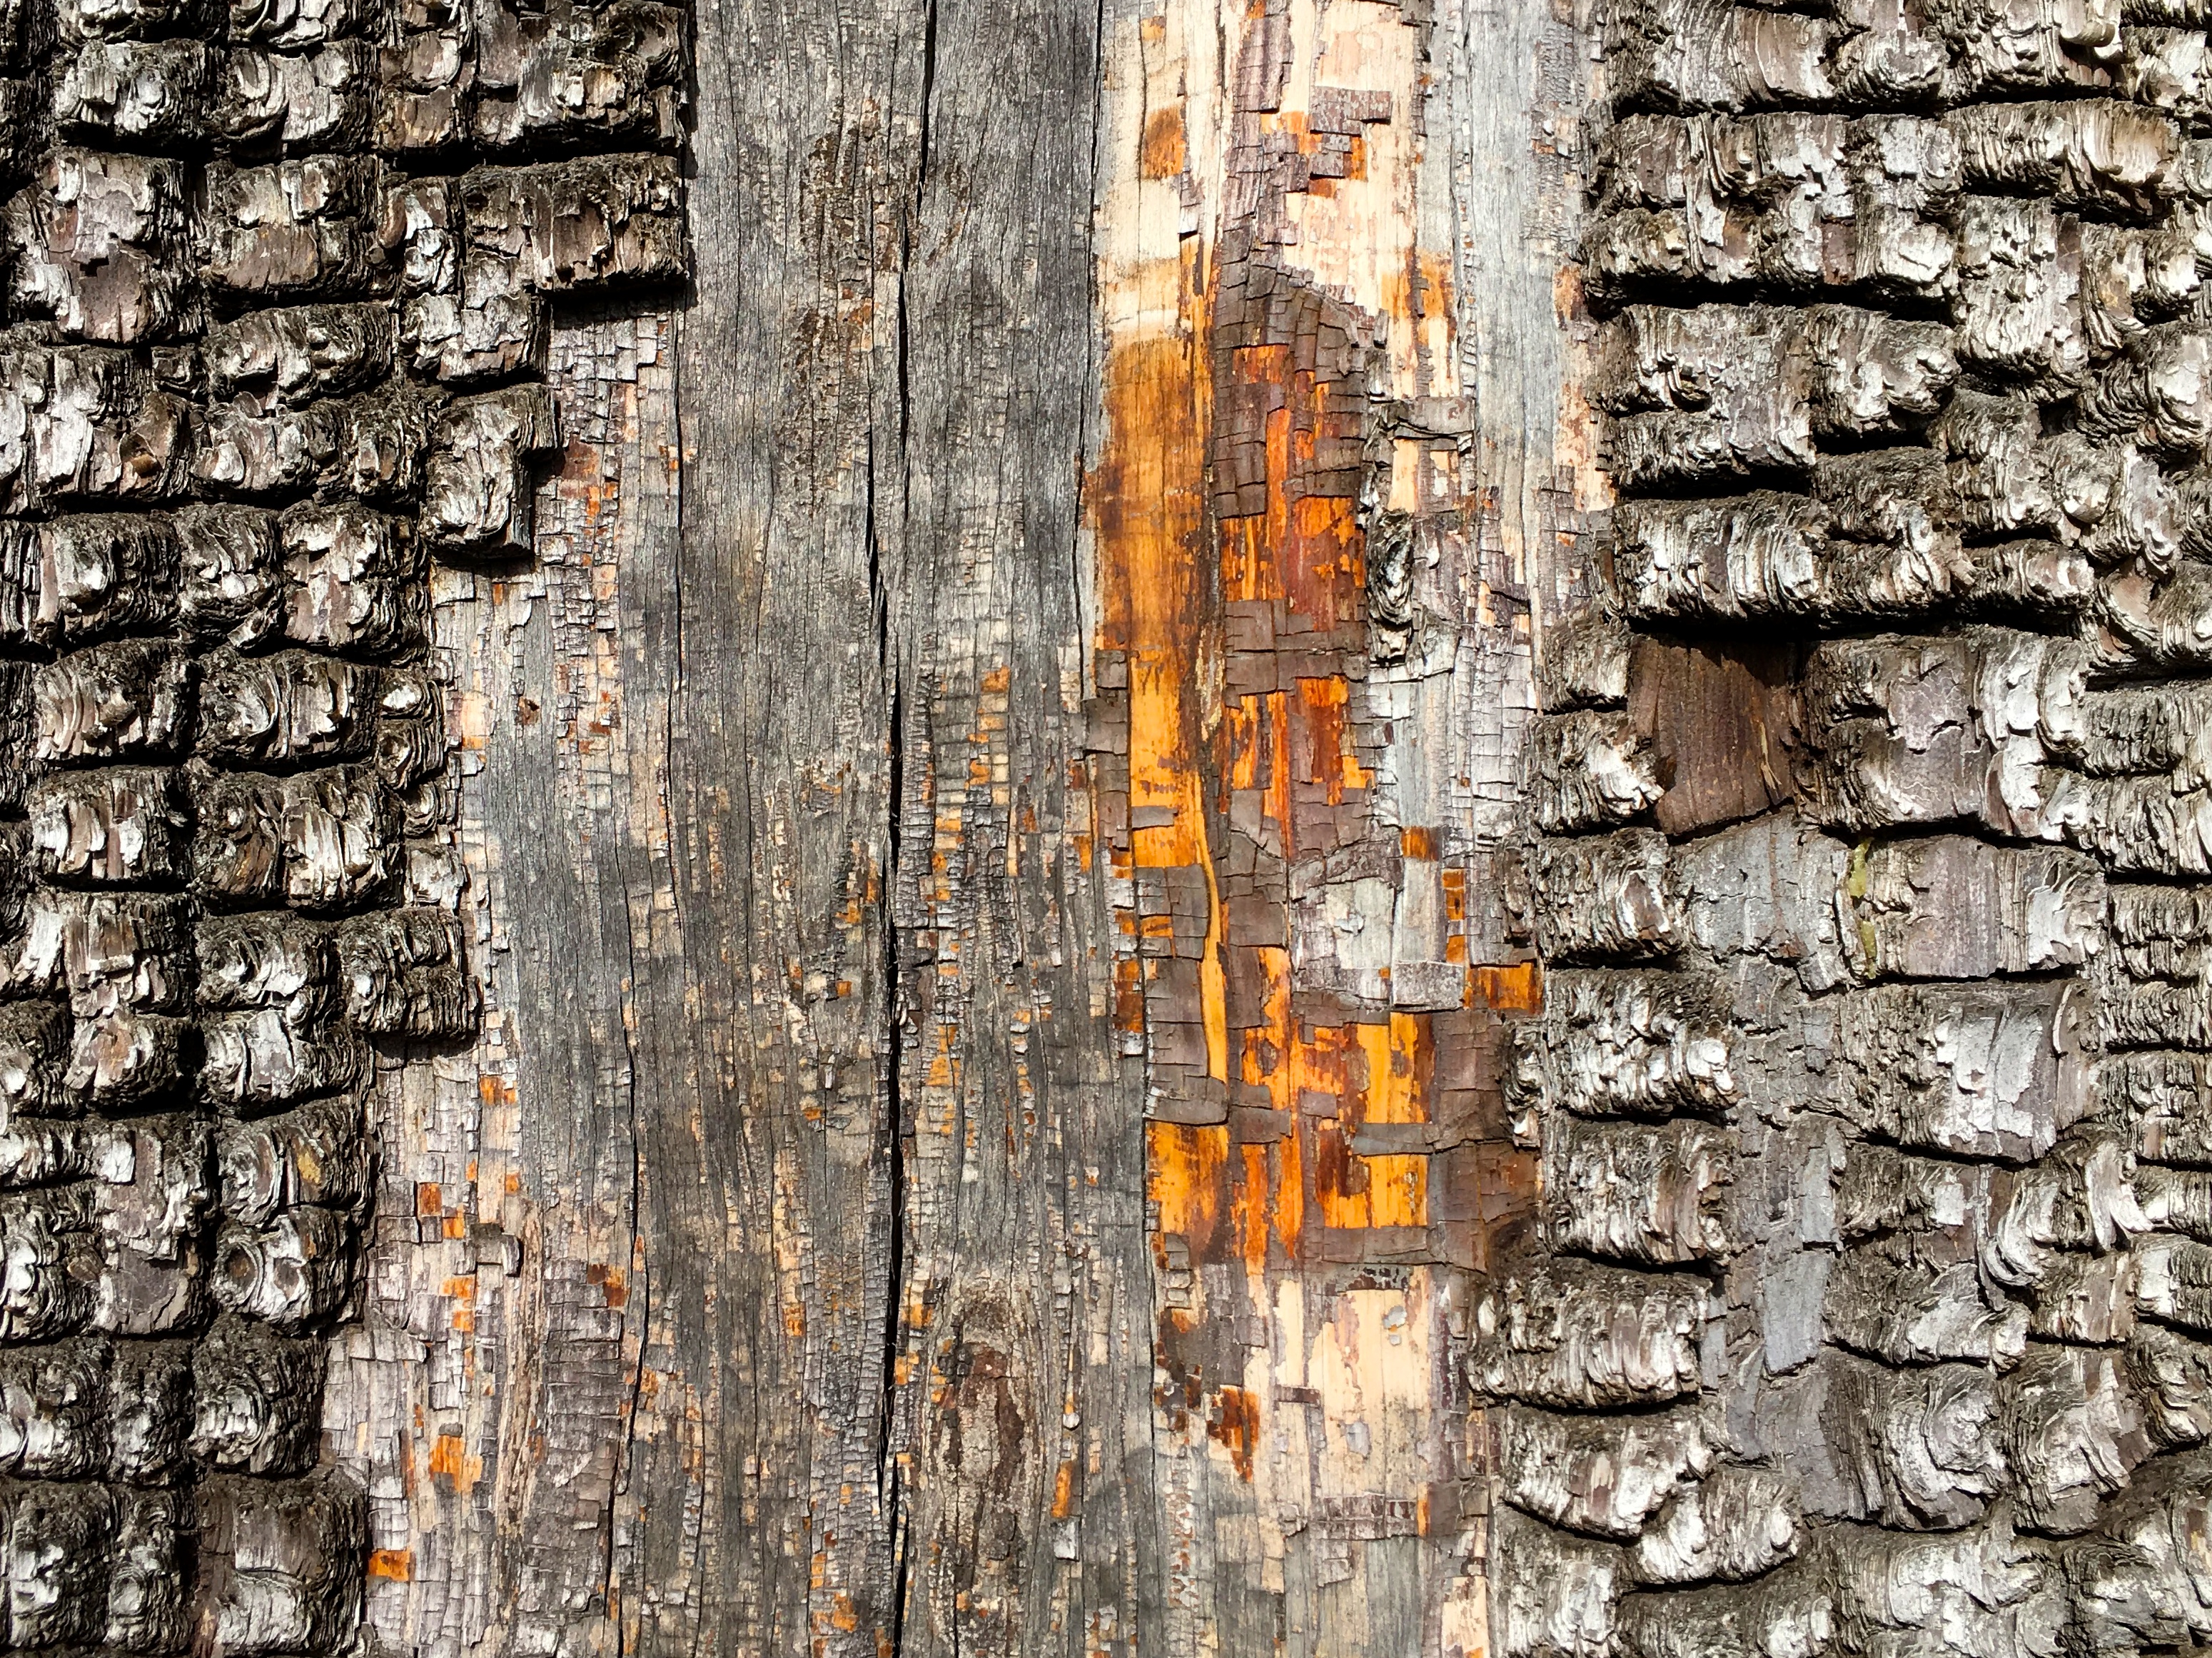
tree, rock, plant, wood, texture, leaf, trunk, wall, pattern, birch, autumn, soil, stone wall, brick, lumber, material, design, flooring, ancient history, woody plant